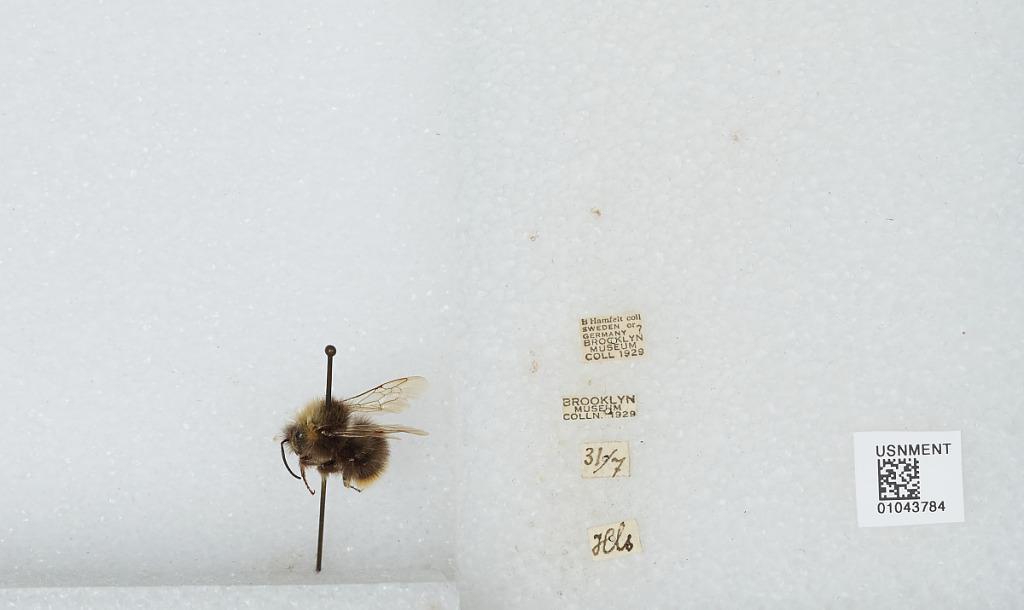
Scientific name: Bombus sp.
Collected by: B. Hamfelt
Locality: Sweden or Germany